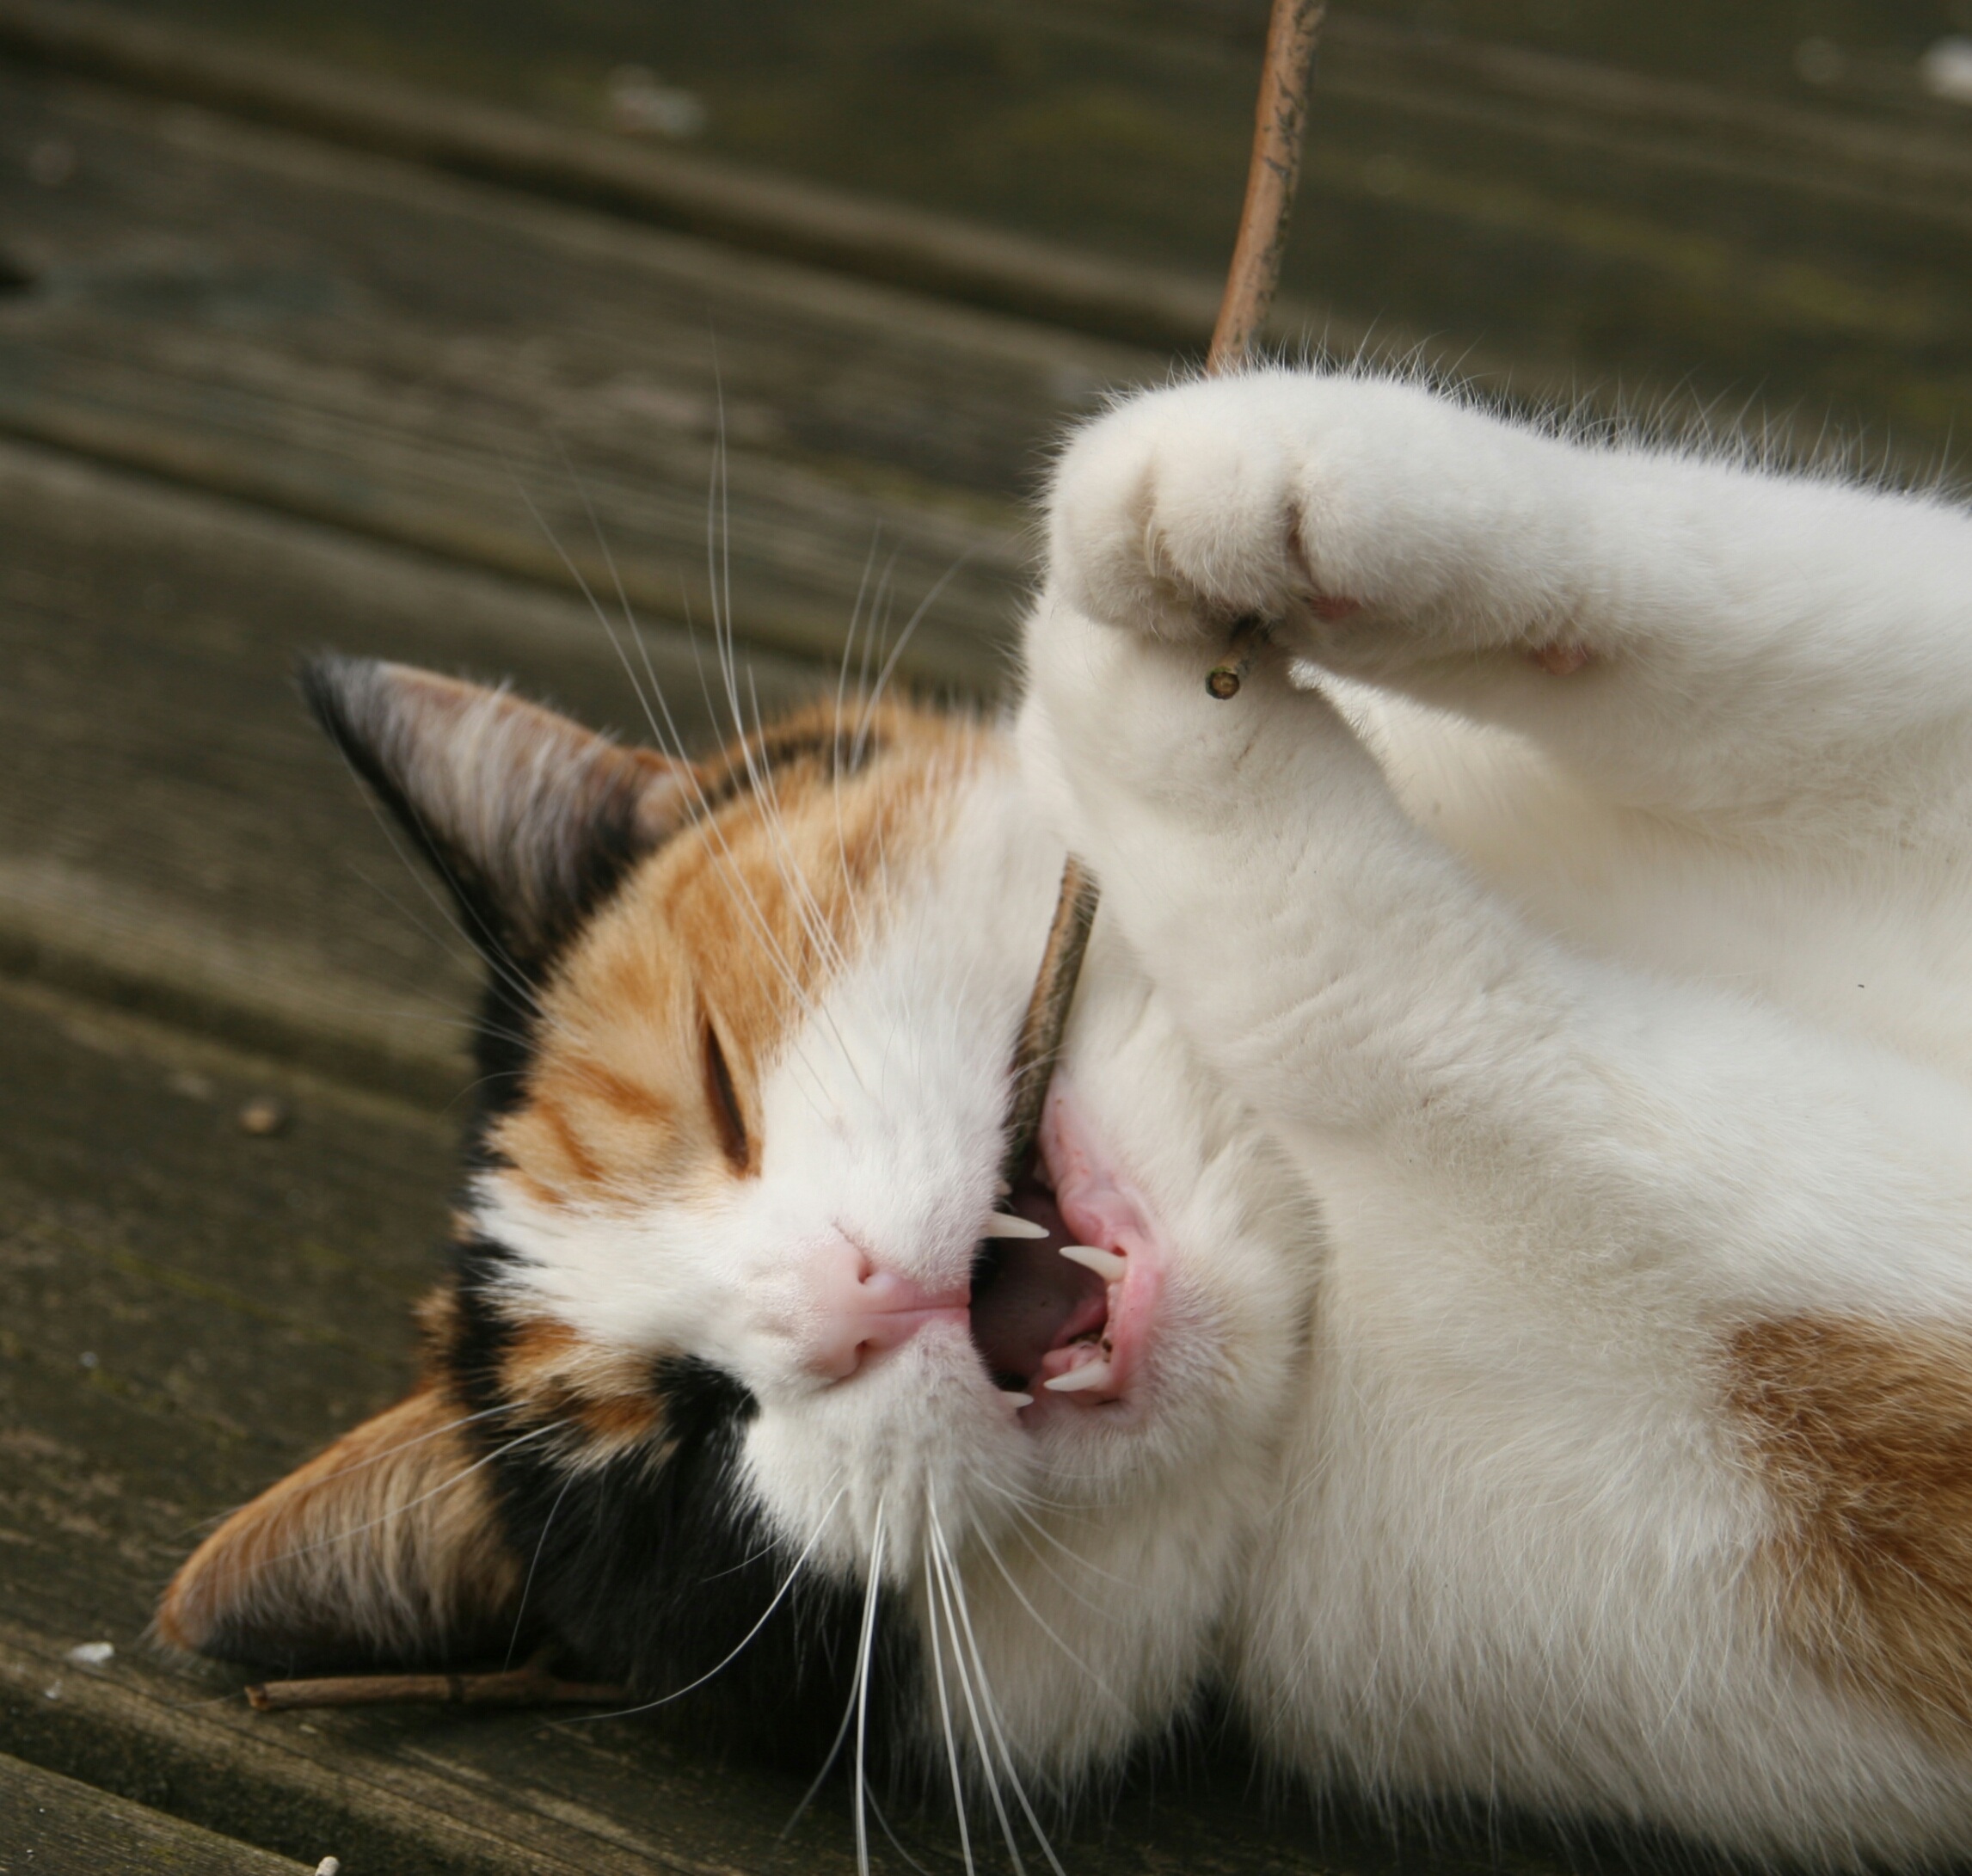
nature, white, play, sweet, animal, cute, pet, cat, mammal, garden, fauna, yawn, close up, cats, nose, whiskers, skin, vertebrate, small to medium sized cats, cat like mammal